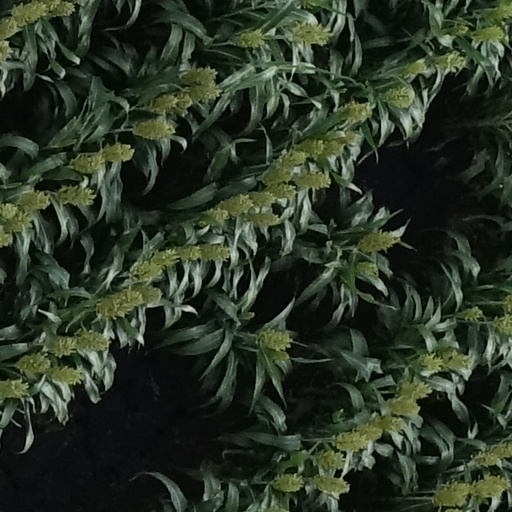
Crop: sorghum